Early Jurassic

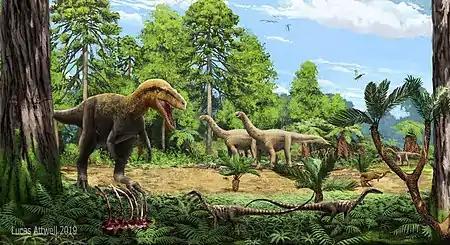
Terrestrial environment of the Pliensbachian-Toarcian boundary Fennoscandinavia, with flora based on the Sorthat Formation. Dinosaurs are based on material found on various locations of the German realm of the Ciechocinek Formation and on lesser extent, footprints of the Drzewica Formation

On land, a number of new types of dinosaurs—the heterodontosaurids, dilophosaurus, scelidosaurs, stegosaurs, and tetanurans—appeared, and joined those groups like the coelophysoids, prosauropods and the sauropods that had continued over from the Triassic. Accompanying them as small carnivores were the sphenosuchian and protosuchid crocodilians. In the air, new types of pterosaurs replaced those that had died out at the end of the Triassic. But in the undergrowth were various types of early mammals, as well as tritylodont synapsids, lizard-like sphenodonts, and early lissamphibians.